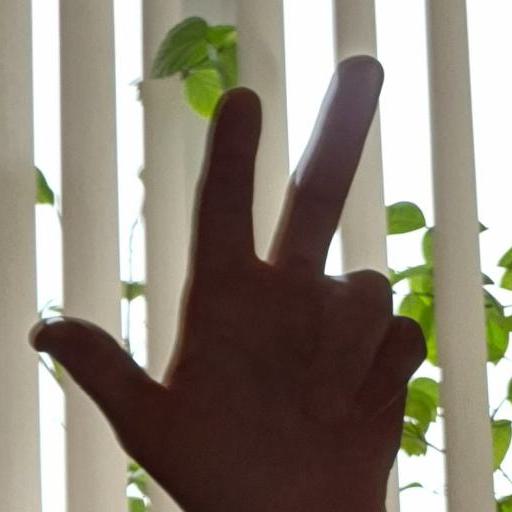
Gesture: three2